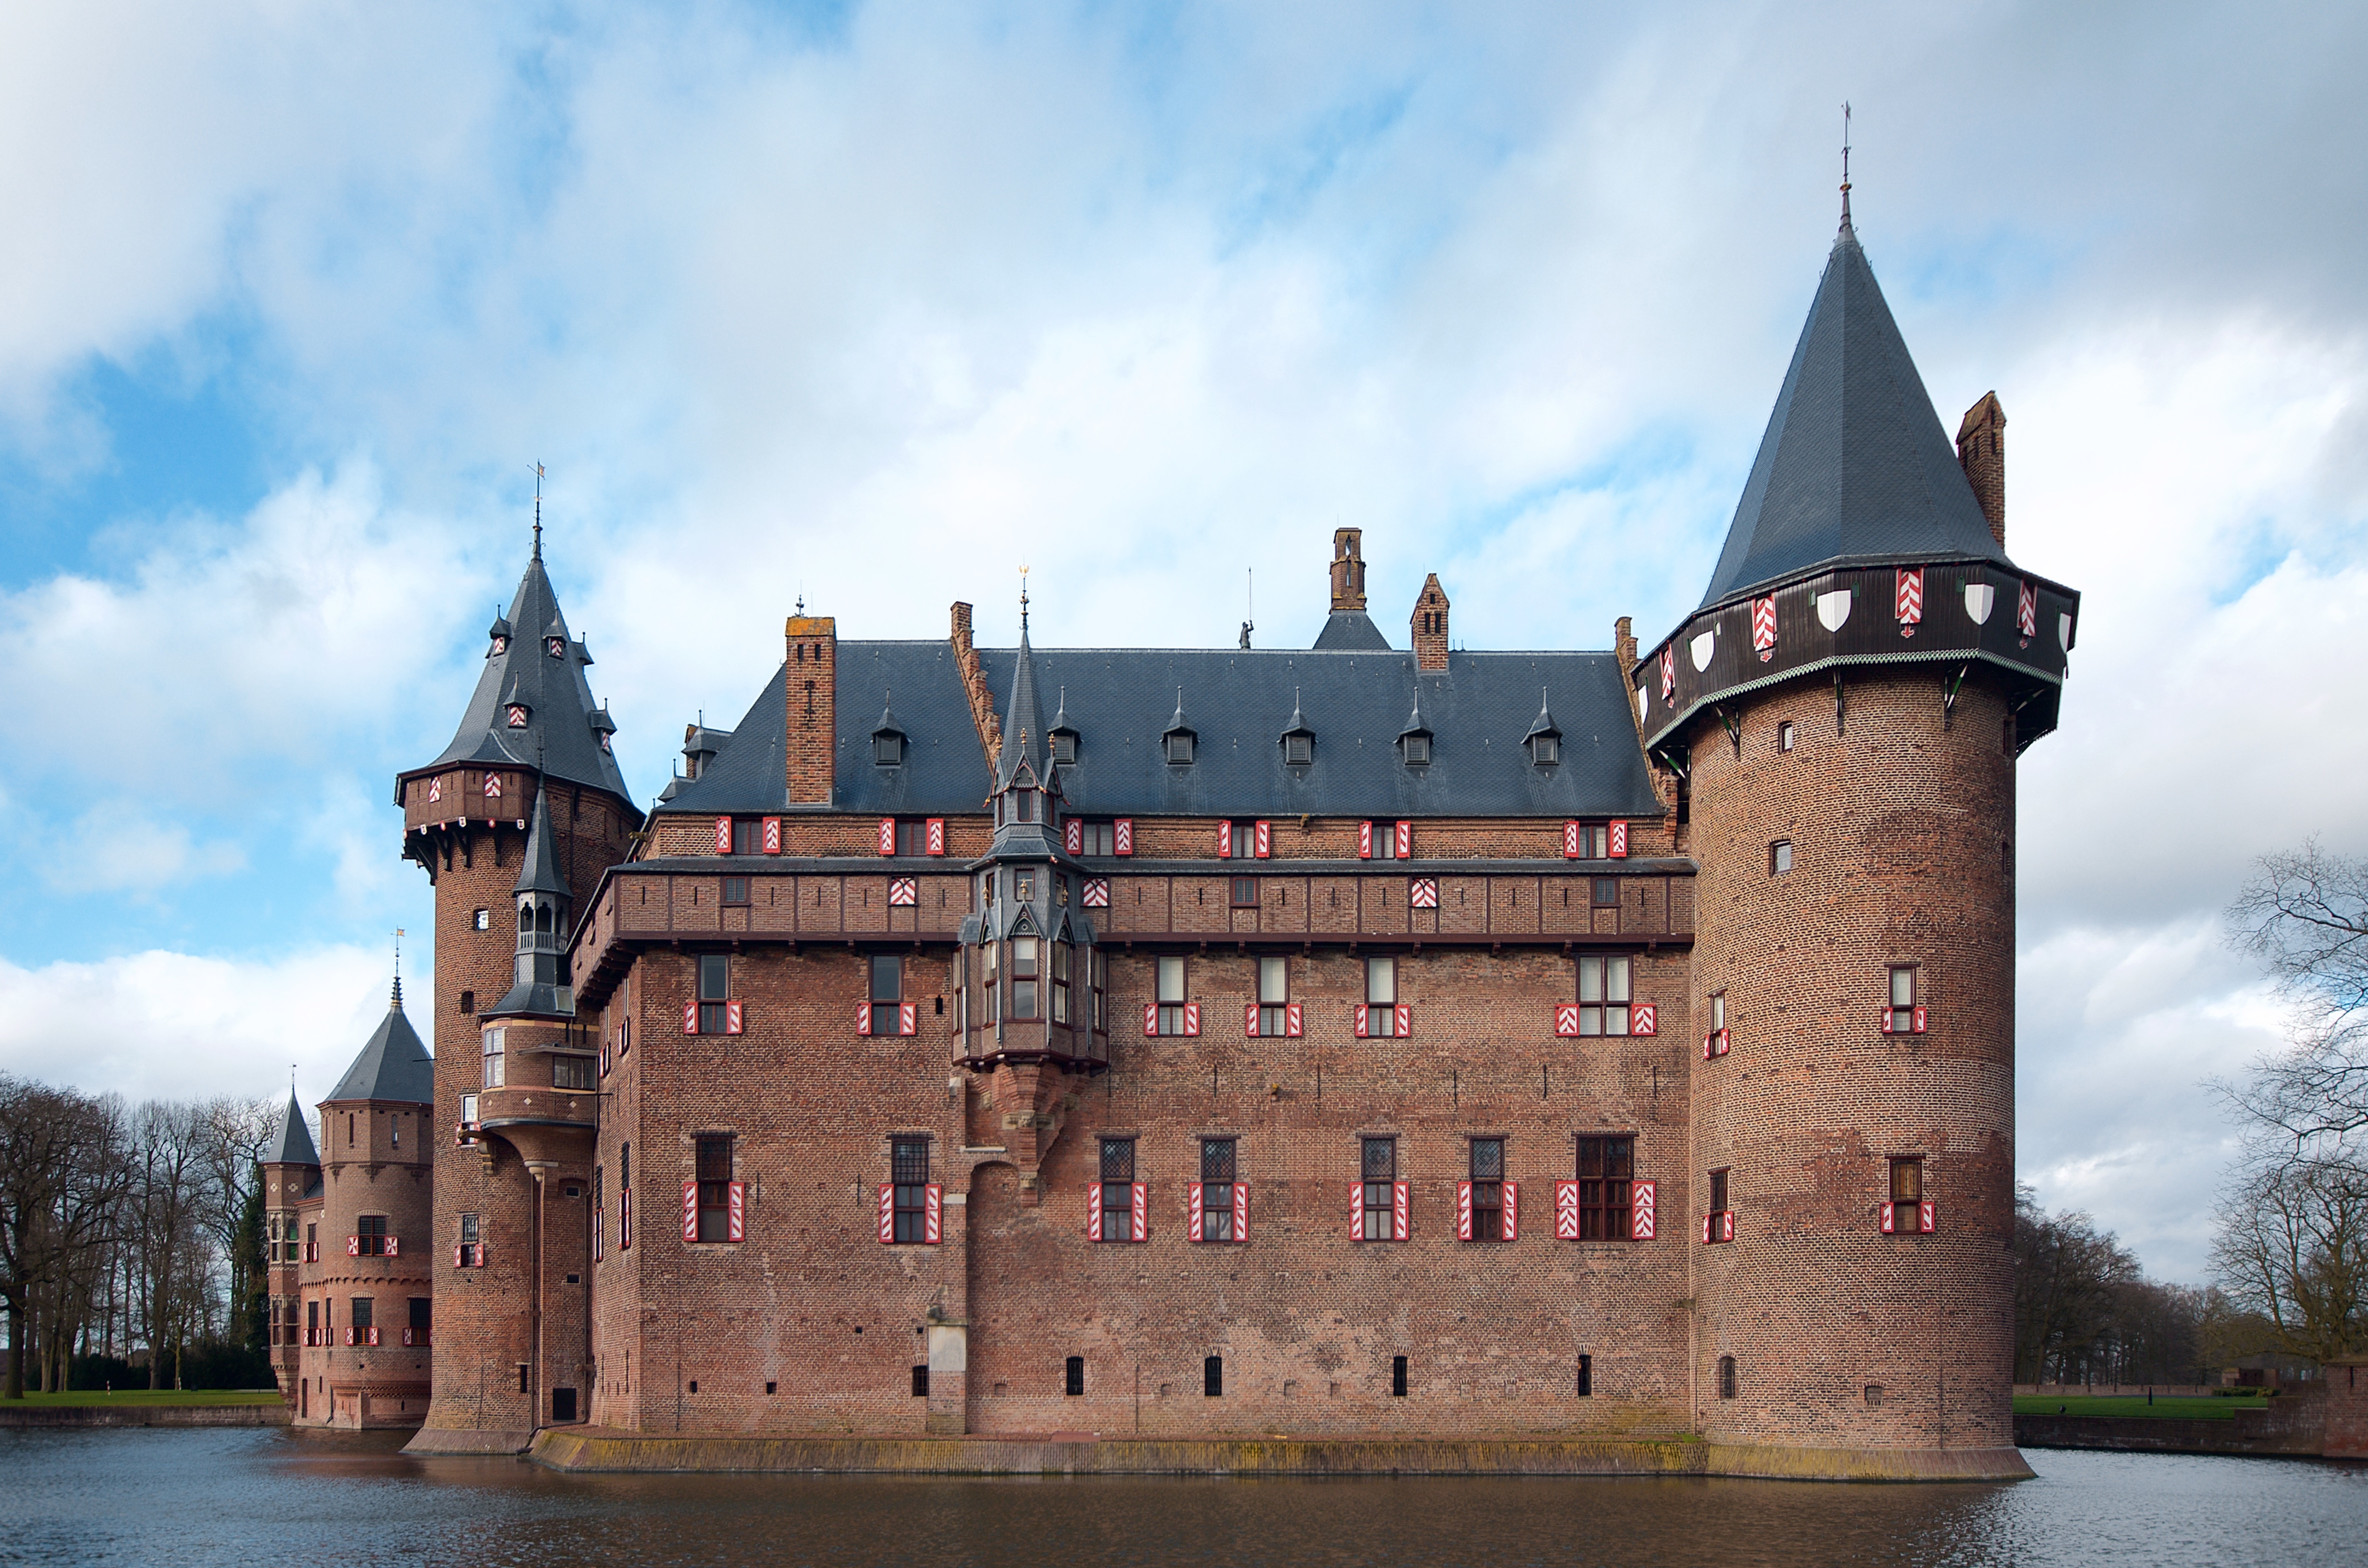
building, chateau, palace, tower, castle, fortification, waterway, monastery, estate, moat, stately home, water castle